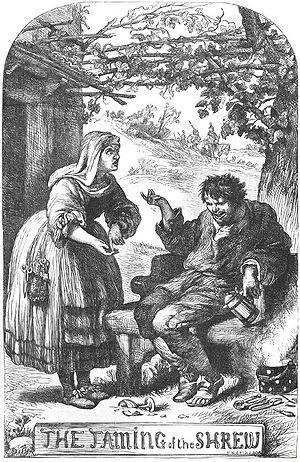
La classification Aarne-Thompson, relevant de la folkloristique, est une classification internationale permettant l'indexation des contes populaires par contes-types. Commencée par le Finlandais Antti Aarne, elle a été complétée à deux reprises par l'Américain Stith Thompson, puis en 2004 par Hans-Jörg Uther, spécialiste allemand de littérature, en particulier dans le domaine des contes. Devenue la classification Aarne-Thompson-Uther, elle est désormais identifiée par l'acronyme ATU.